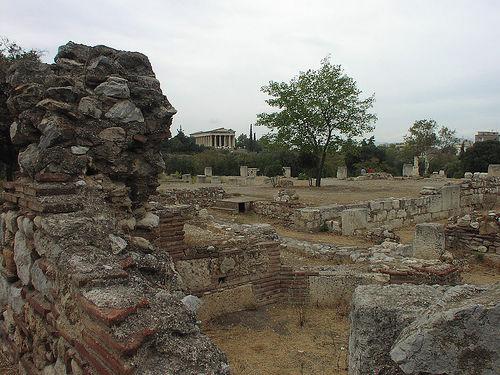
Weather: cloudy or overcast